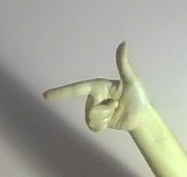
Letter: yaa